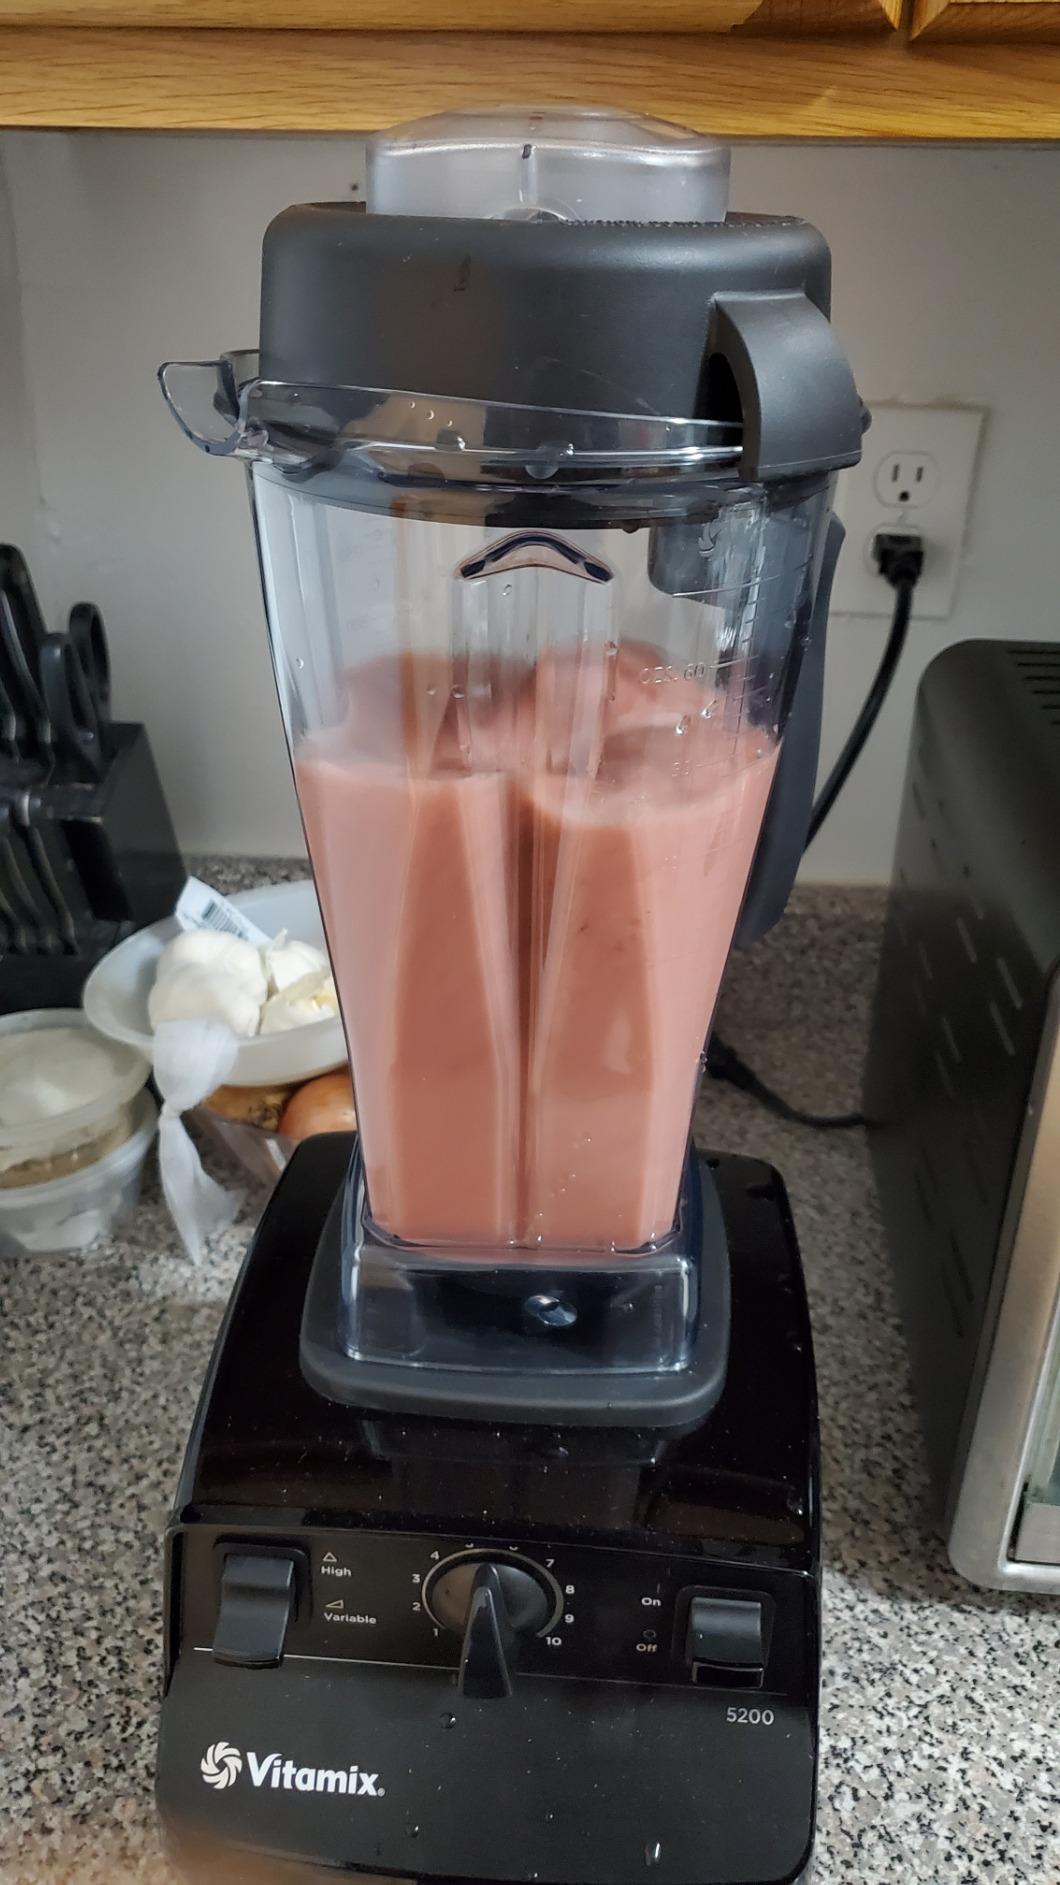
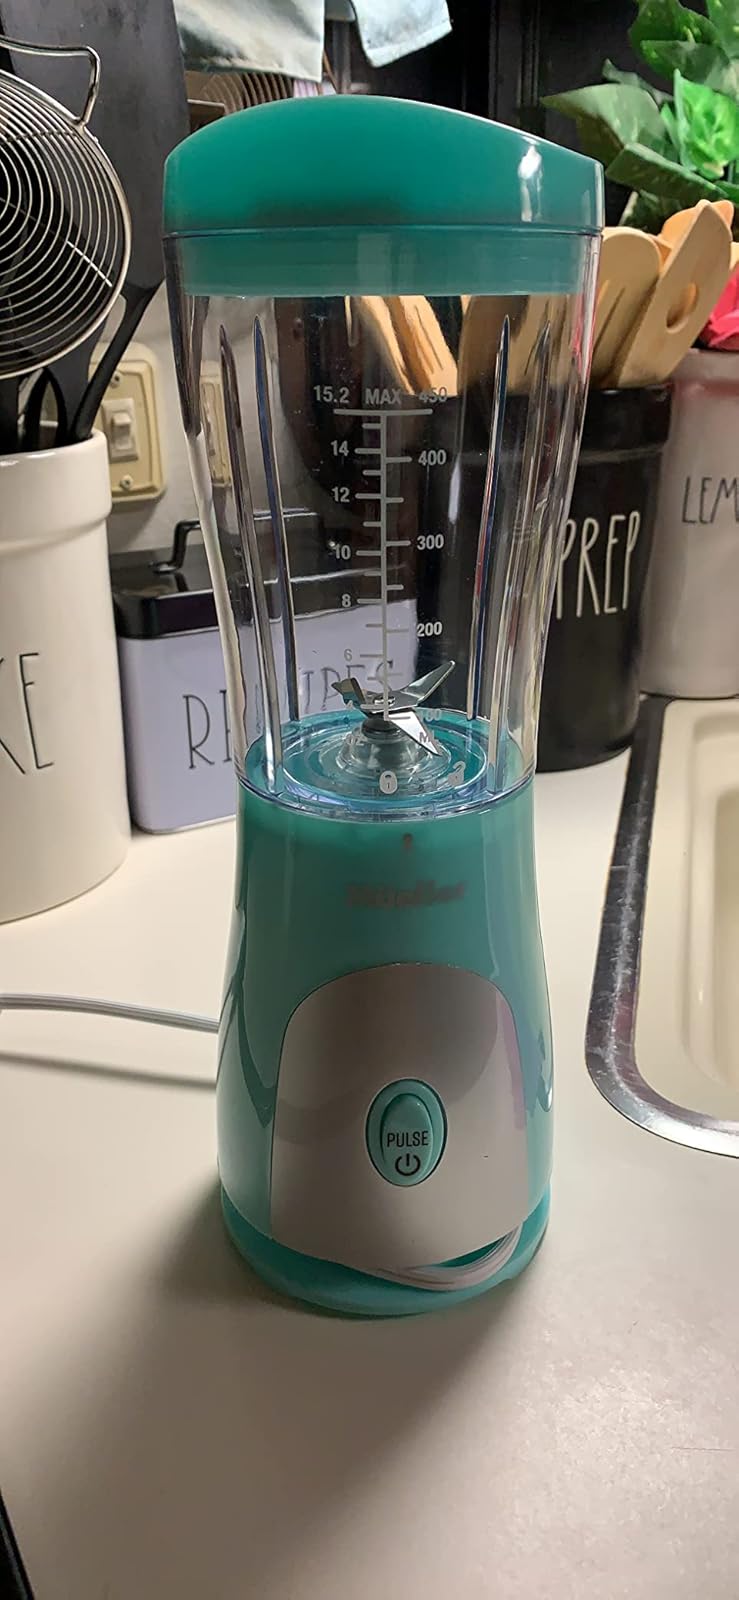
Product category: items_blender
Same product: no